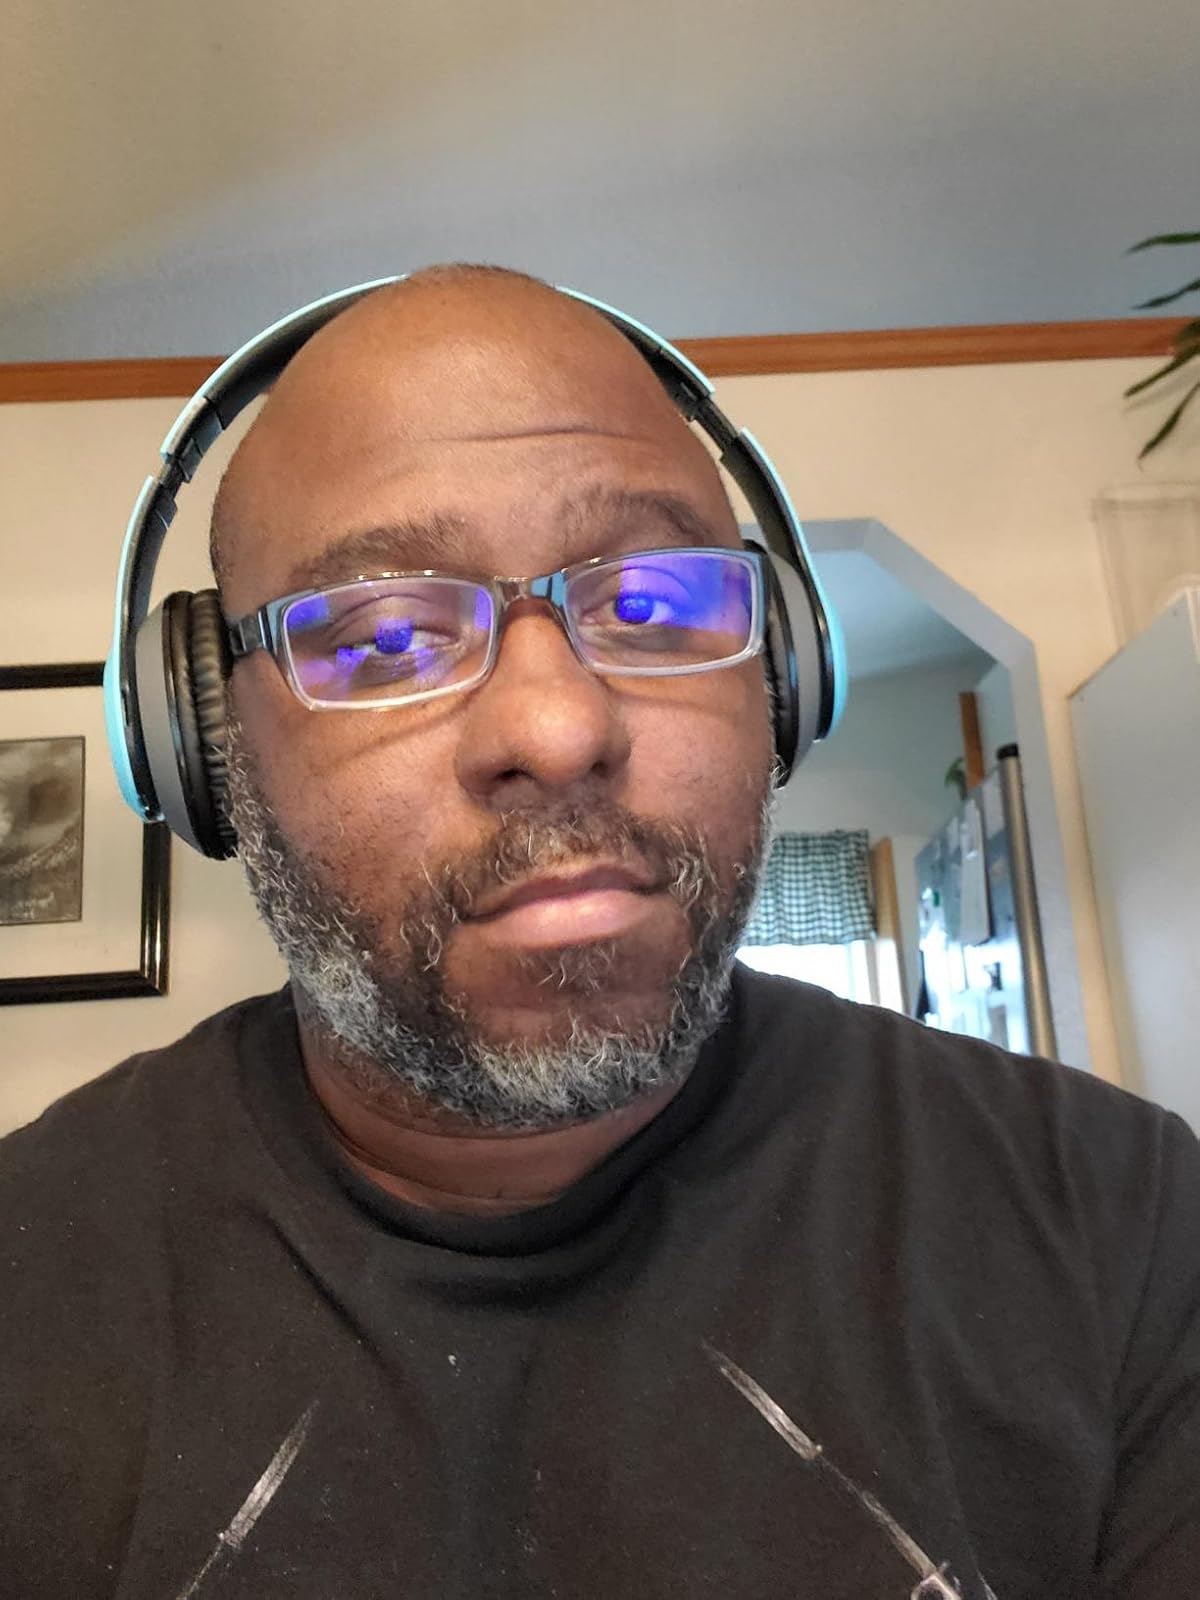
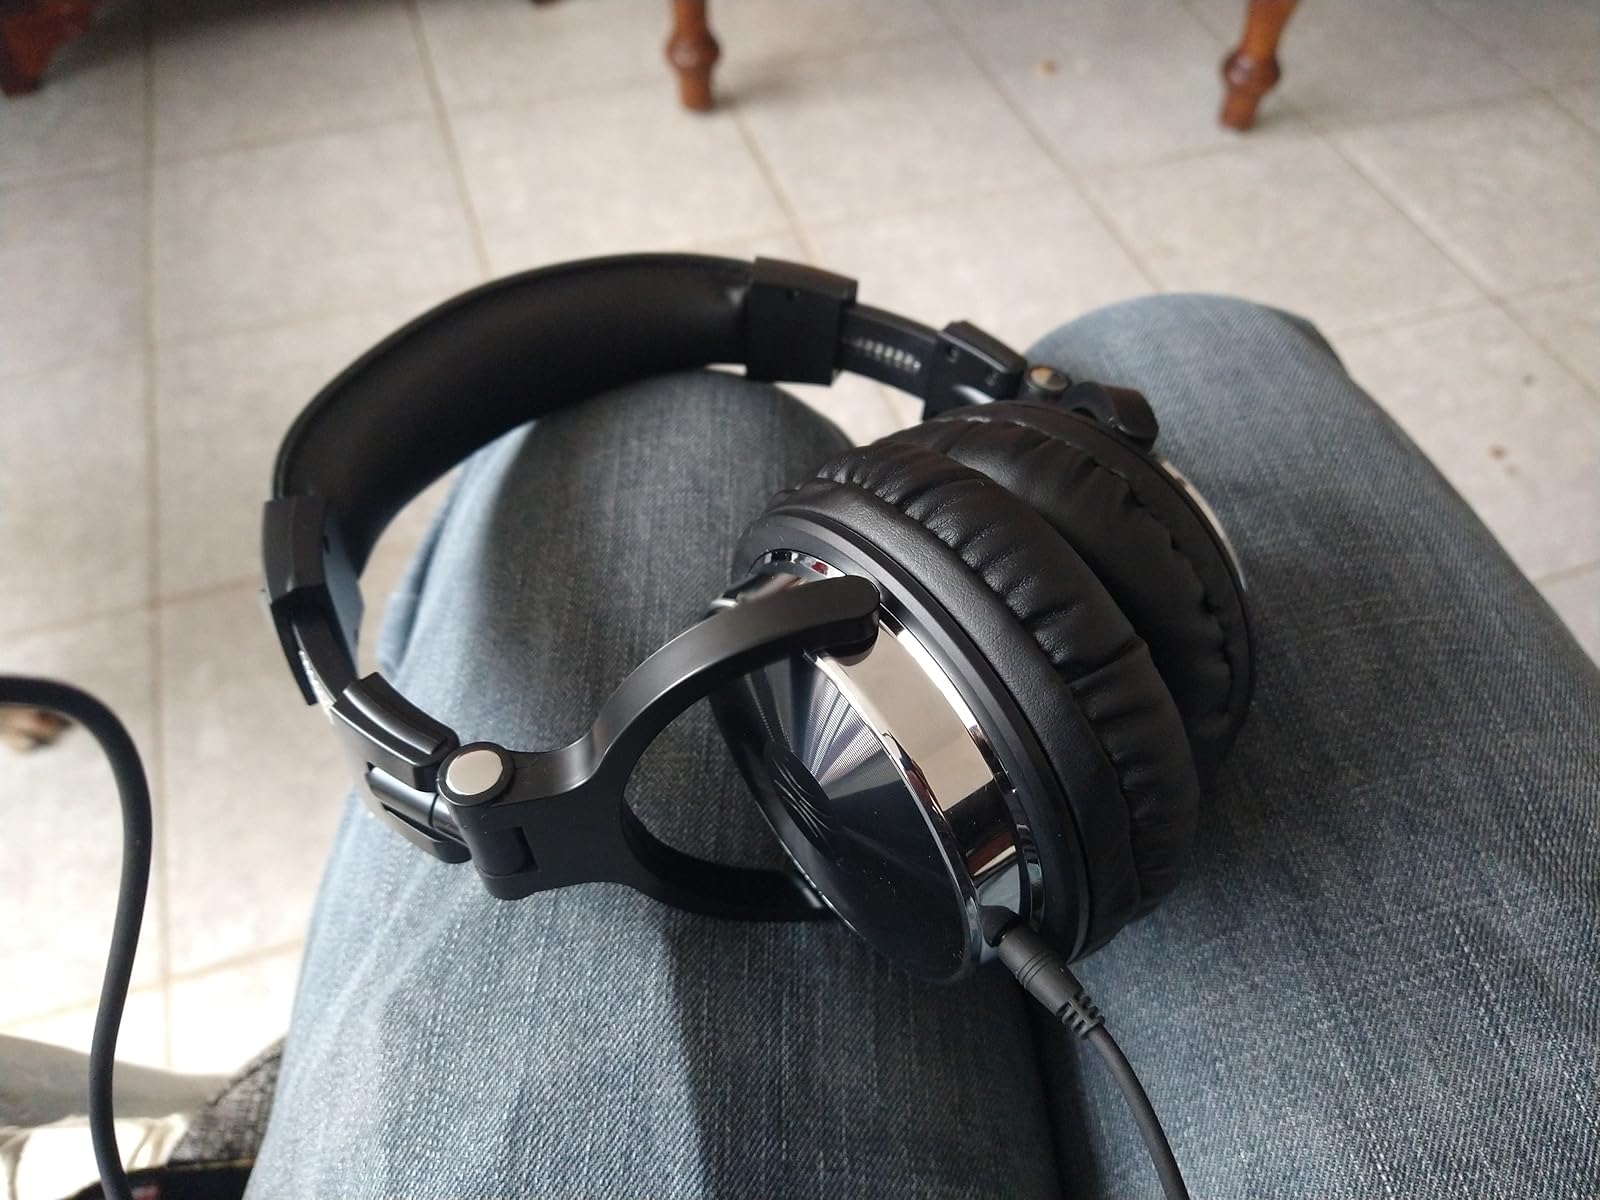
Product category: headphones
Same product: no